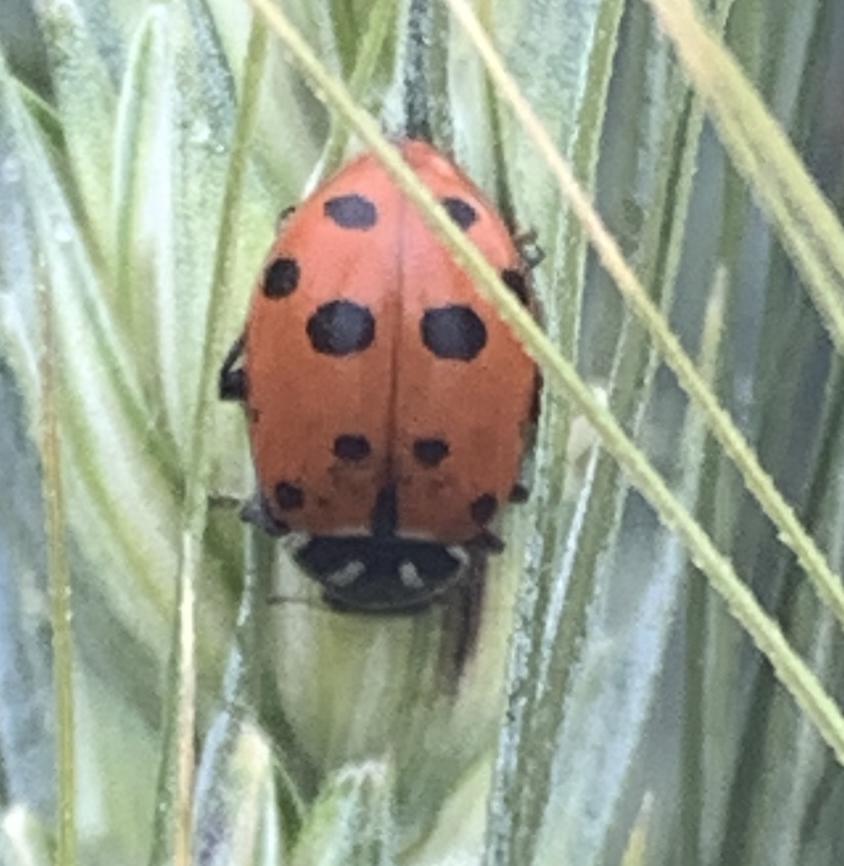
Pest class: predators